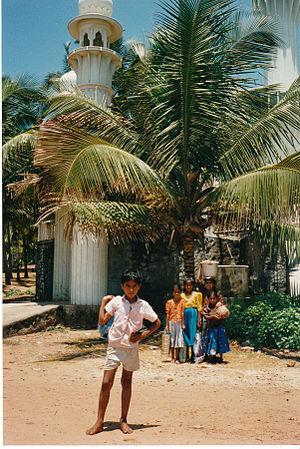
Enfants devant une mosquée aux environs de Varkala (Kerala)
Le Kerala ou Kérala est un État indien. La langue principale est le malayalam qui fait partie des langues dravidiennes, famille linguistique dominante en Inde du Sud. Le gentilé propre au Kerala est Malayalee.